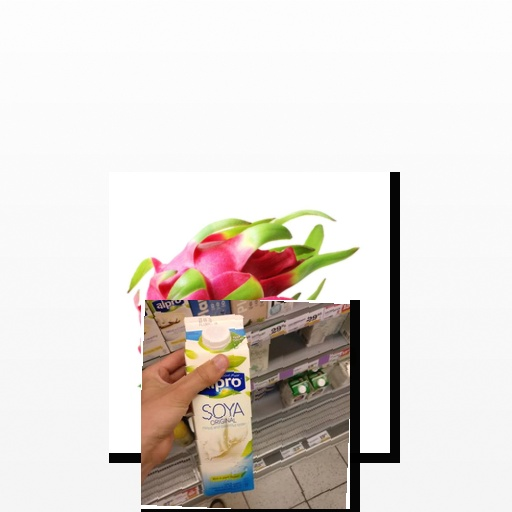
Food items: soy_milk, dragon_fruit